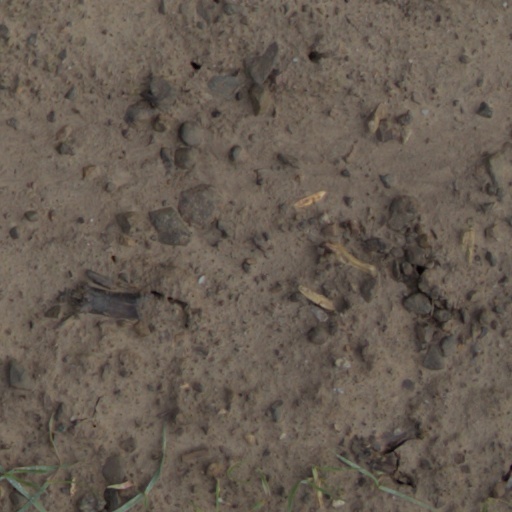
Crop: wheat